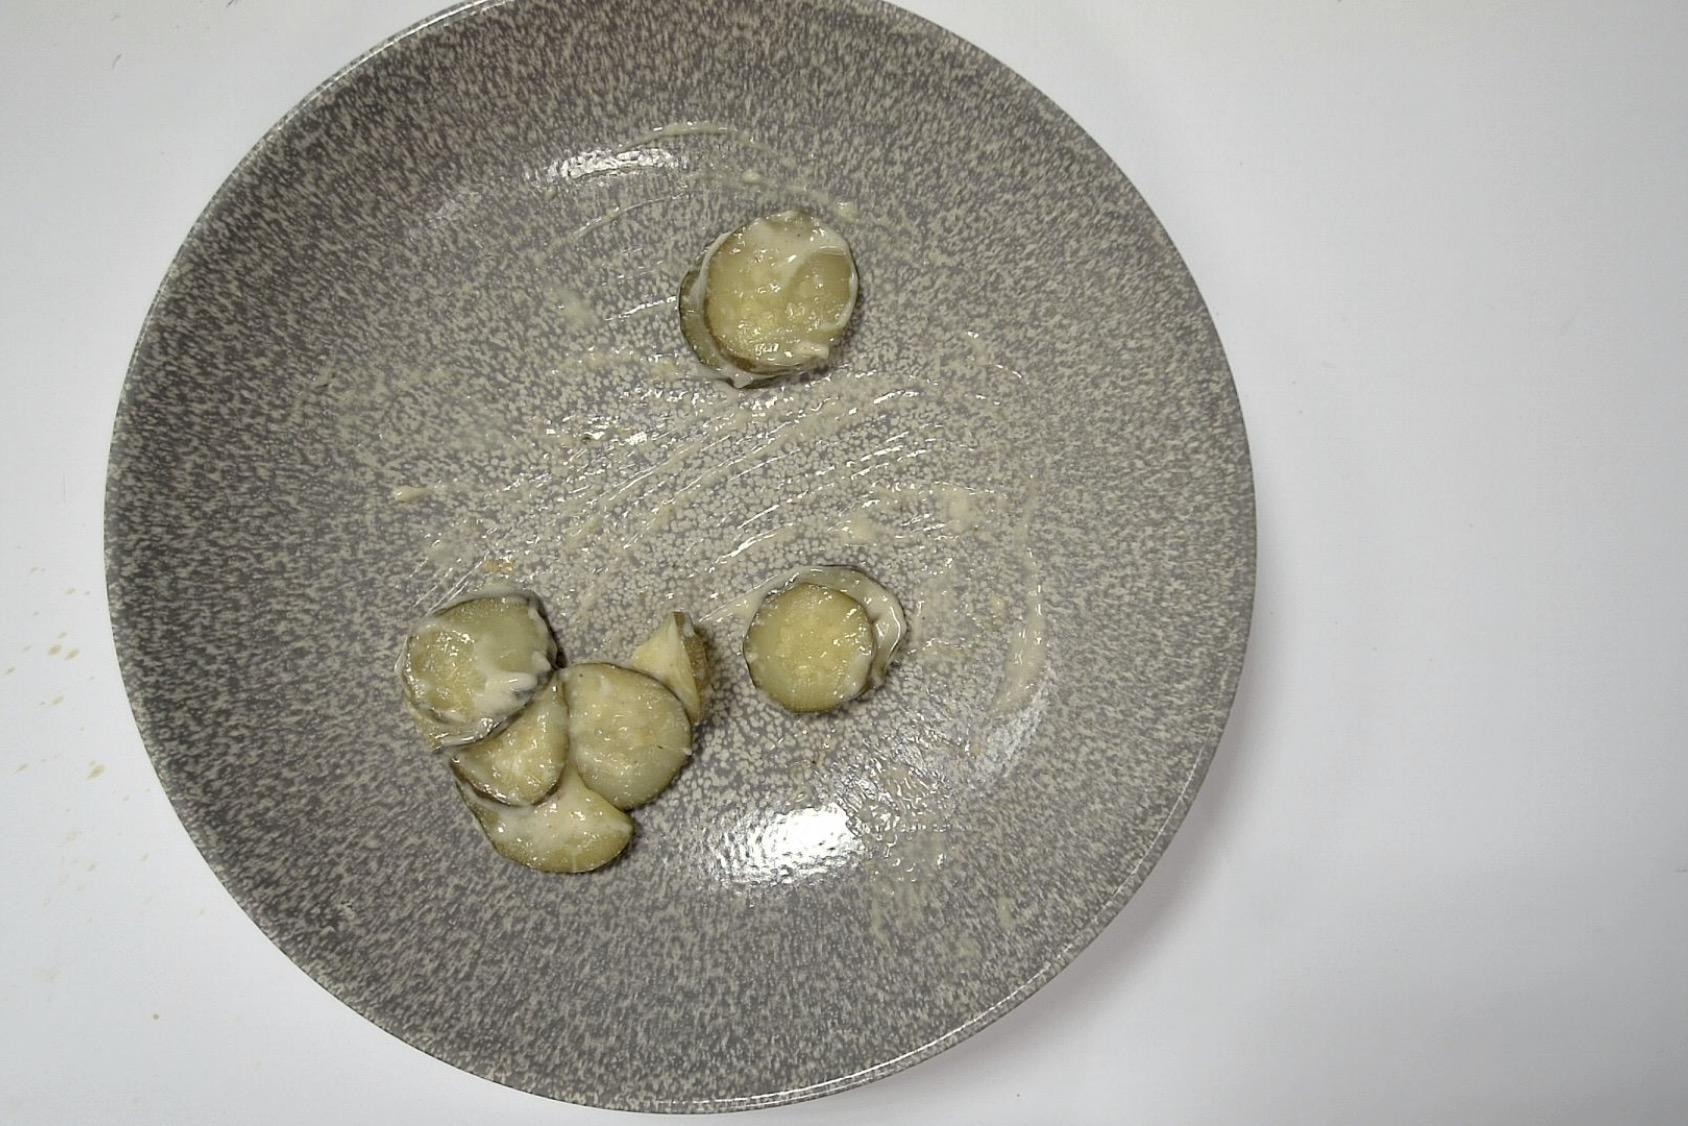
Gericht: Pfanne mit Zucchini Paprika , Seelachs in Helle Sauce mit Eierspätzle
Portionsgröße: Normale Portion
Zutaten: Eierspätzle, Zucchini , Helle Sauce , Seelachs, Paprika
Gewicht vorher: 318 g
Kalorien vorher: 357,42 kcal
Gewicht nachher: 282 g
Kalorien nachher: 316,957 kcal